Romon U-Park

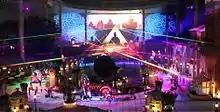
"Zheng He is coming" multimedia show in Romon U-Park, Ningbo, China

A major attraction of the park are its multimedia shows, including "The Source of Light" about the adventures of two panda bears "Romon" and "Romie", as well as "Zheng He is coming" about Zheng He, a Chinese admiral and diplomat of the 15th century.